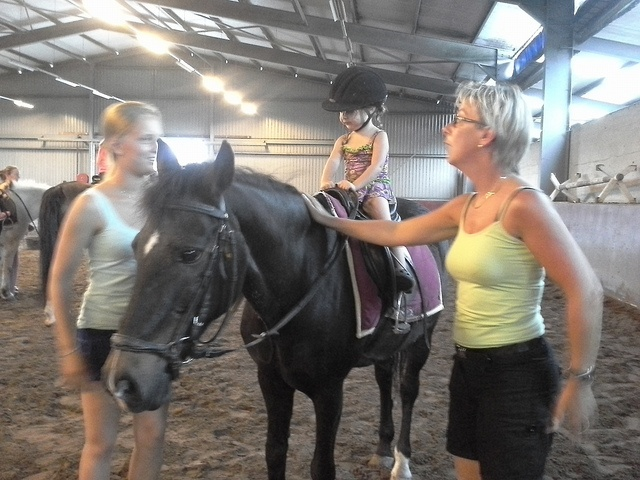
A little girl rides a horse while two women look on.
A child seated on a horse while a adult touches its neck.
Two women help a little girl ride a horse at an indoor arena
Two woman and a child around a black horse.
Little girl with black hat sitting on a pony with two girls beside.